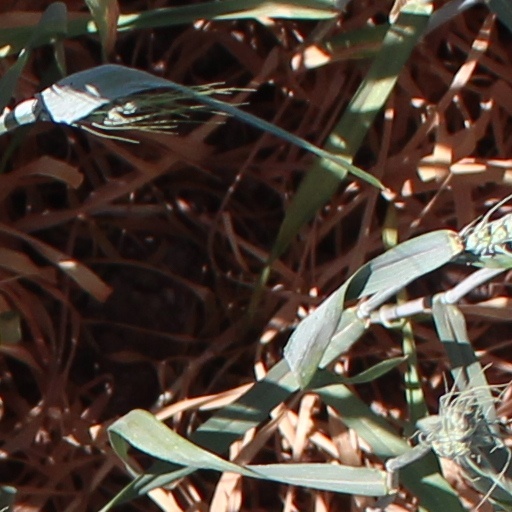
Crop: wheat